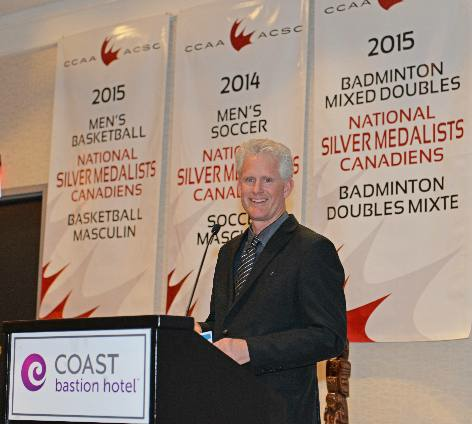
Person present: Yes